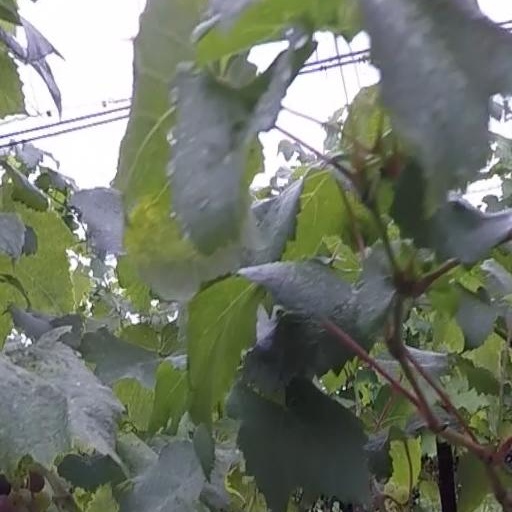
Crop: grape